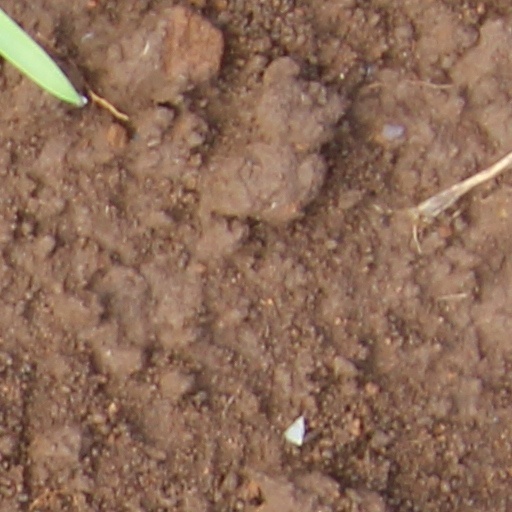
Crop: wheat